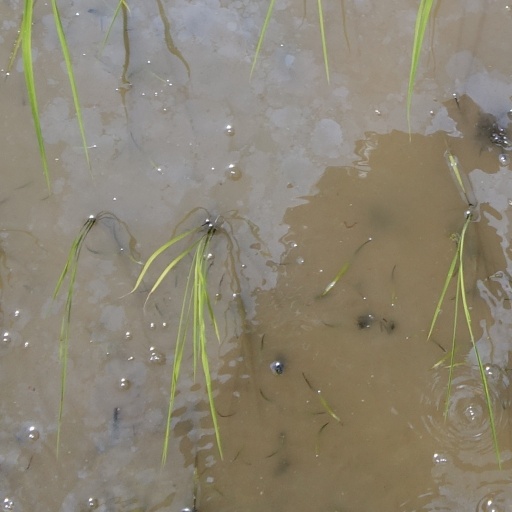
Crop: rice